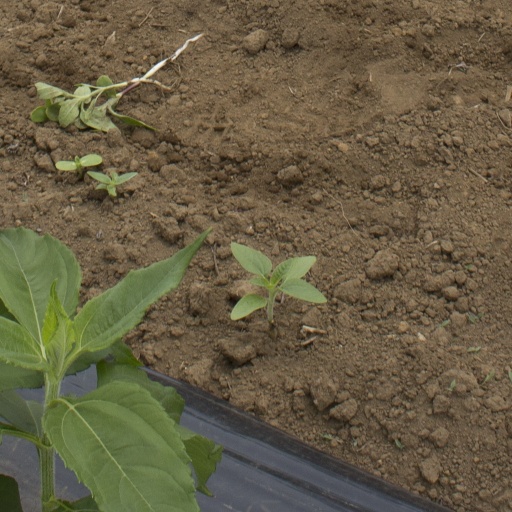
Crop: Jerusalem artichoke